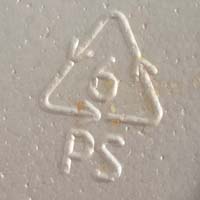
Plastic recycling code class: 6_polystyrene_PS